Northumberland Sandstone Hills

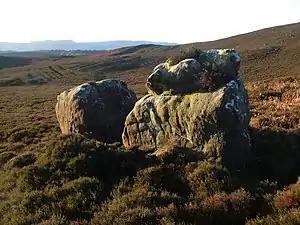
The Priest and Clerk sandstone rocks east of Cartington Hill, with the Simonside Hills in the distance

The Northumberland Sandstone Hills are a major natural region in the English county of Northumberland. The hills form distinctive skylines with generally level tops, northwest facing scarps and craggy outcrops offering views to the Cheviots further west.